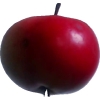
Label: Apple 11